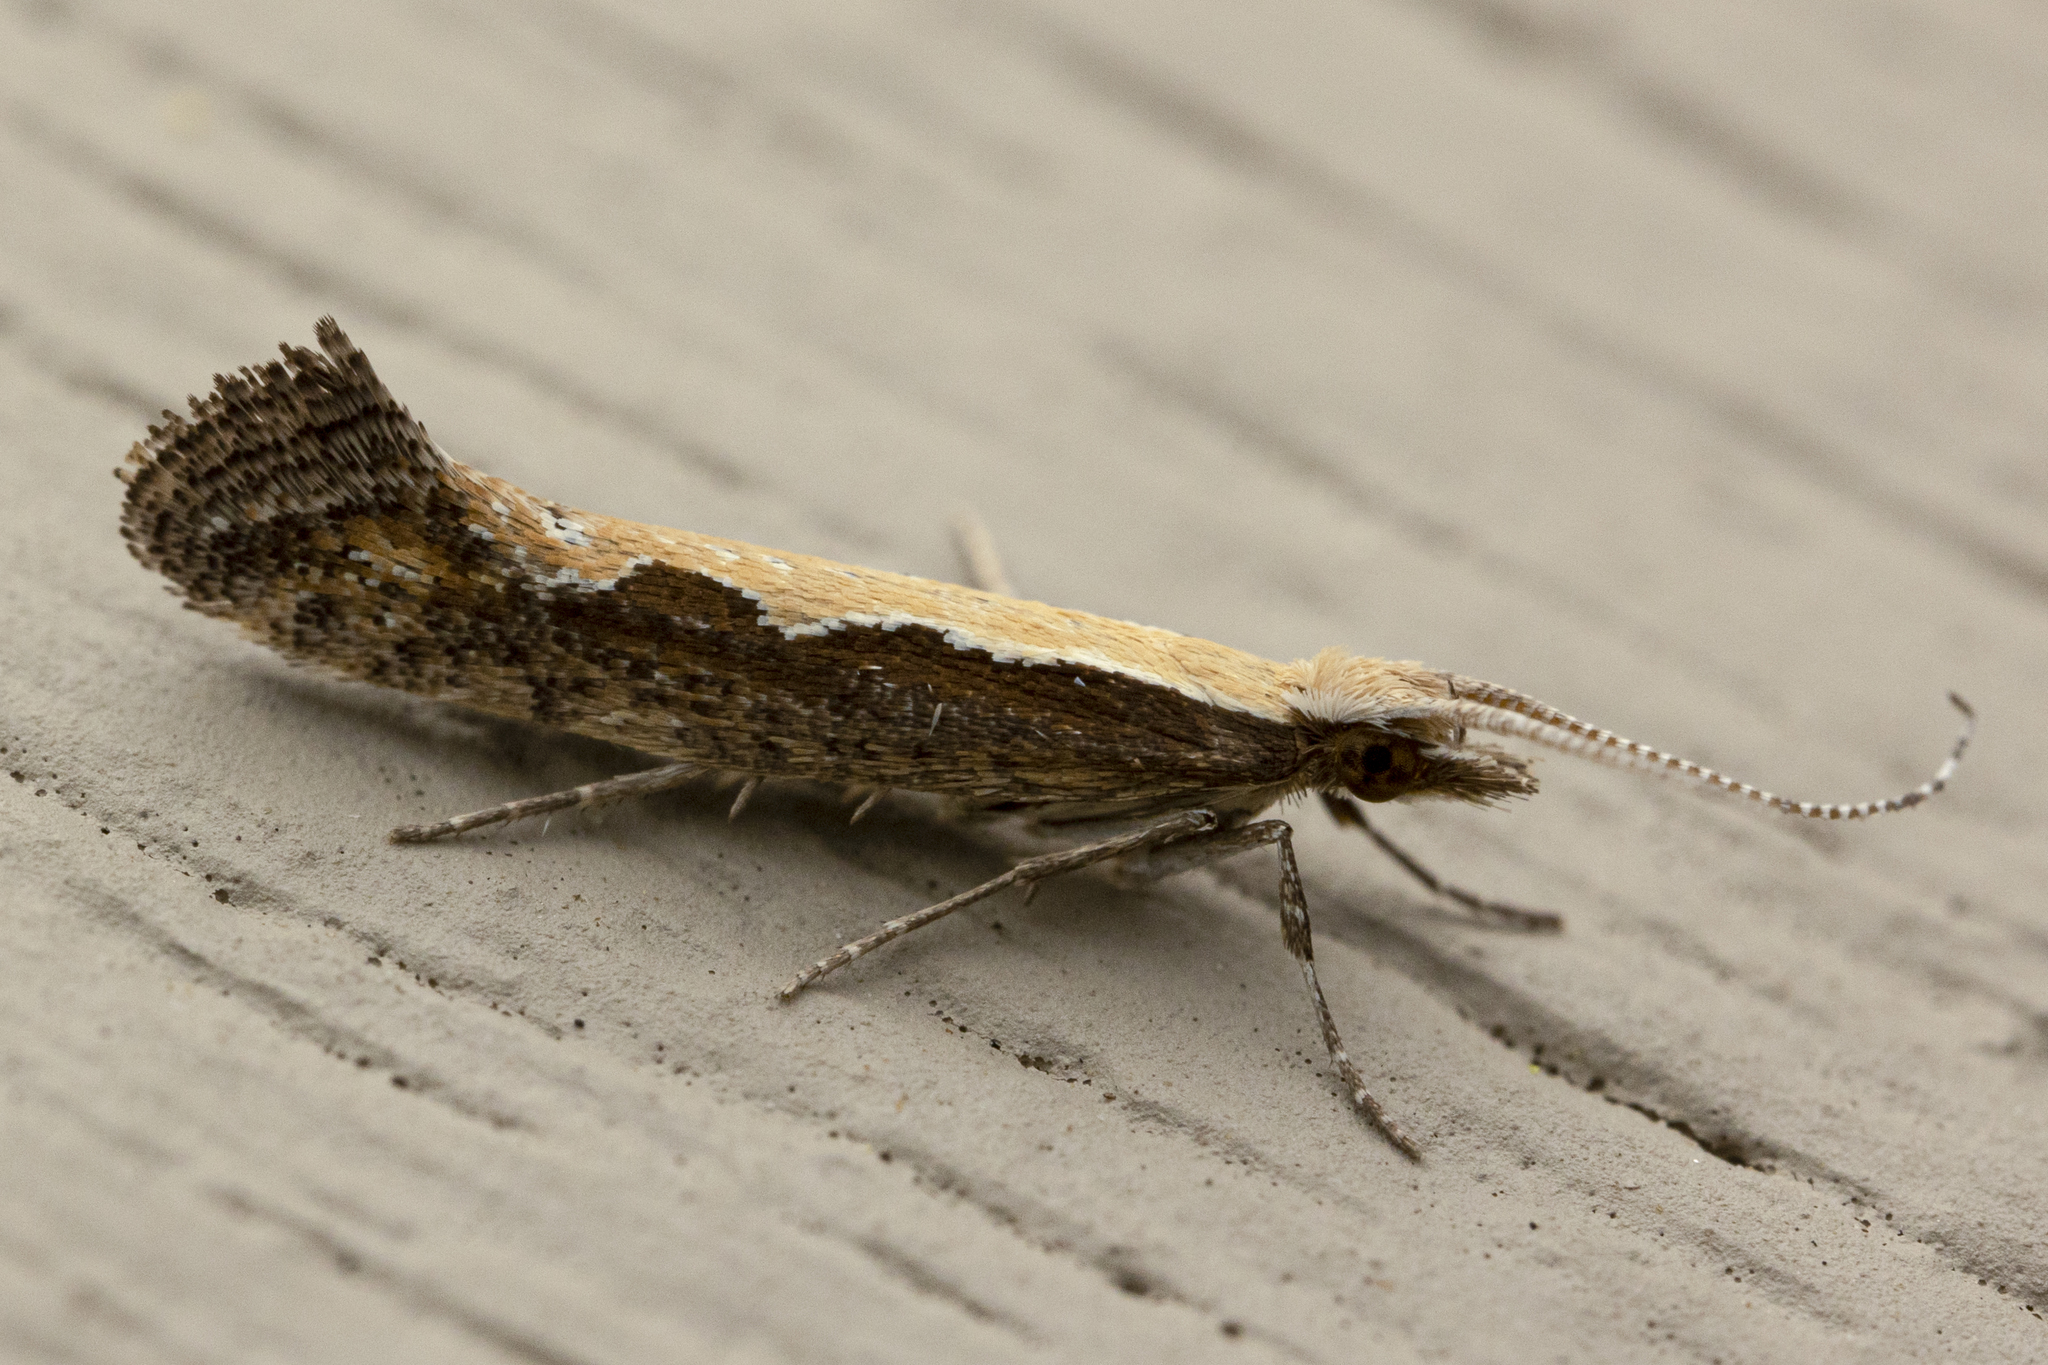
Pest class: diamondback_moth